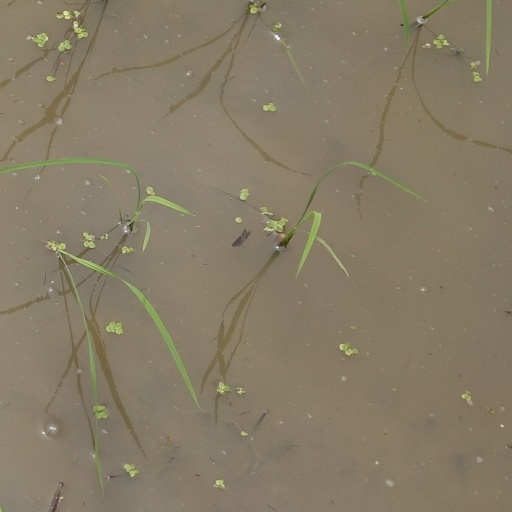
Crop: rice